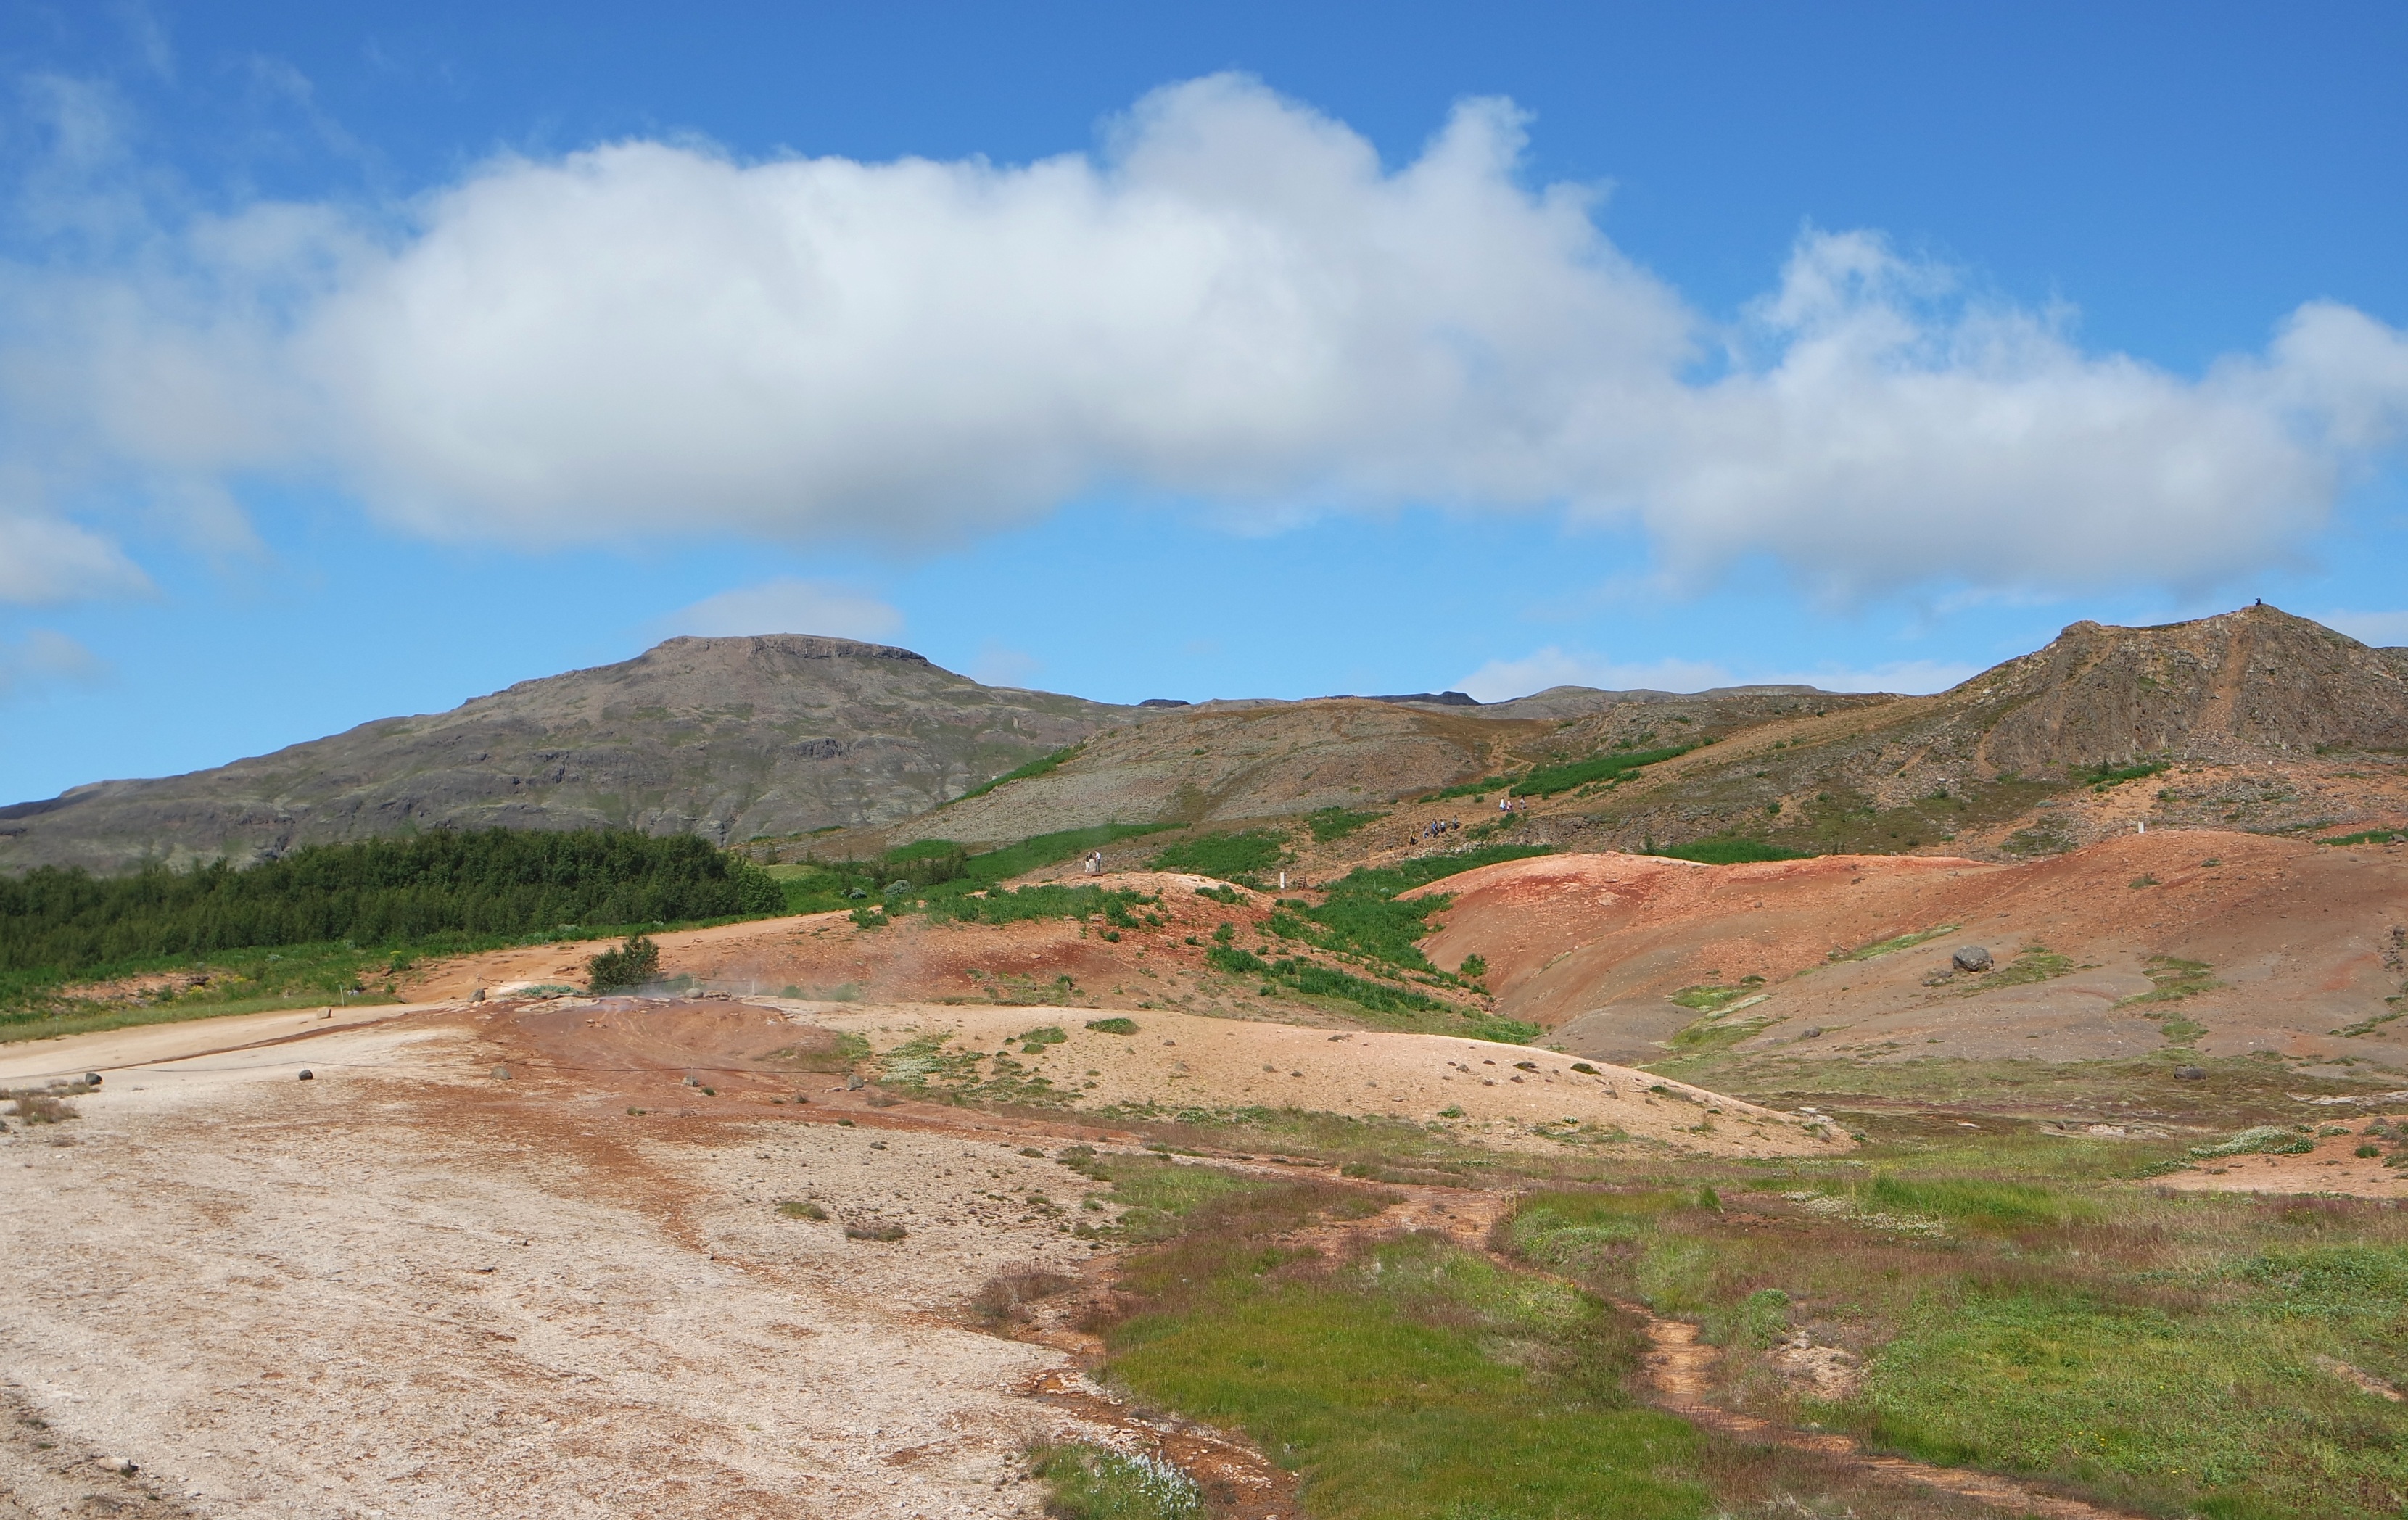
landscape, water, nature, mountain, hill, valley, color, soil, iceland, colorful, terrain, heat, ridge, geology, badlands, plateau, geyser, geysir, fell, colored, loch, ecosystem, steppe, landform, hot springs, geographical feature, mountainous landforms